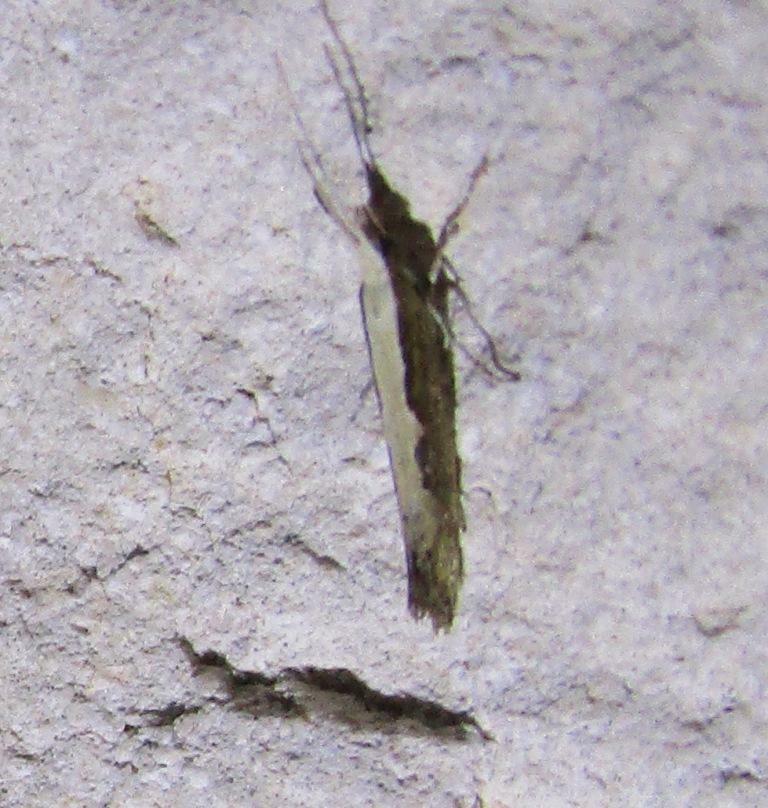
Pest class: diamondback_moth